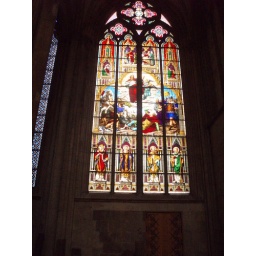
Stained glass window in Cologne Cathedarl